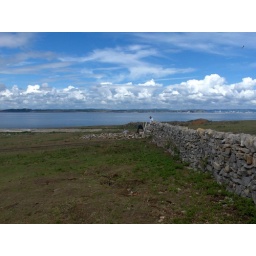
Dry stone wall divides the island. South Wales in the distance.